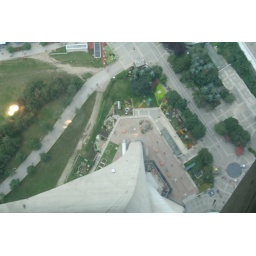
Looking down through the glass floor in the CN Tower.